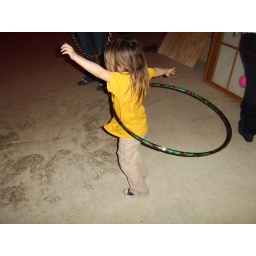
This little girl was amazing. She was hooping a little and later in the night doing a one handed butterfly